Baba Faqir Chand

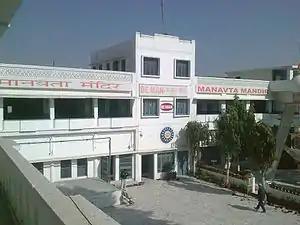
The Manavta Mandir, Hoshairpur

Data Dayal, in the year 1933, directed him to change the traditional mode of preachings of Sant Mat. For fulfilling guru's wish and carry forward his mission according to changed time, in the year 1962, Faqir established Manavta Mandir (Temple of Humanity) in Hoshiarpur. Publication of a monthly magazine, "Manav Mandir", was started. The temple was dedicated to humanity and its religion. Manavta Mandir became center of his mission where he continued to tell people the truth of miracles (mysterious functioning of mind) and also about the truth beyond mind. He did it at the cost of donations and offerings required to maintain Manavta Mandir.